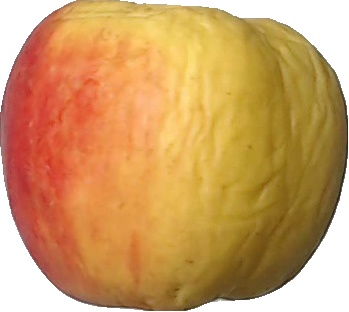
Label: apple_red_yellow_1